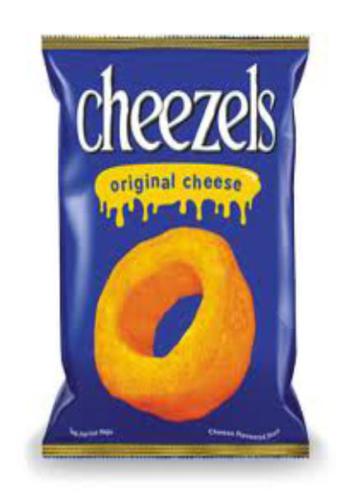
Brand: cheezels
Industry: Food